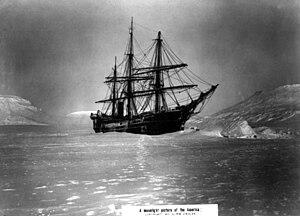
L'expédition arctique Ziegler, aussi connue comme expédition Anthony Fiala est une tentative pour atteindre le Pôle Nord.
William Ziegler est un industriel et homme d'affaires américain, fondateur de la Royal Baking Powder Company et sponsor d’expéditions arctiques.
William Ziegler est un industriel et homme d'affaires américain, fondateur de la Royal Baking Powder Company et sponsor d’expéditions arctiques.
Evelyn Briggs Baldwin, né à Springfield le 22 juillet 1862 et mort à Washington le 25 octobre 1933, est un météorologue et explorateur américain.
L'île Prince Rudolf est une île de l'archipel François-Joseph.